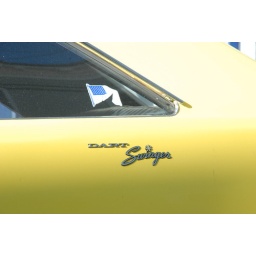
Swinger in the Mission yellow flower in the emblem matches the paint